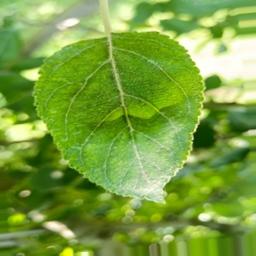
Label: Healthy